Anjali Gupta

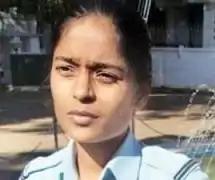

Flying Officer Anjali Gupta was an Indian Air Force (IAF) officer who served in Air Force from 2001 to 2006. She was the first female officer in India and in the Air Force to be court martialled. She was working at the Aircraft Systems and Testing Establishment in Bangalore.